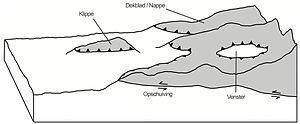
En géologie, une fenêtre est une dépression creusée par l'érosion à travers une nappe de charriage et le chevauchement à sa base, jusqu'à faire apparaître les terrains autochtones encerclés par les terrains allochtones.